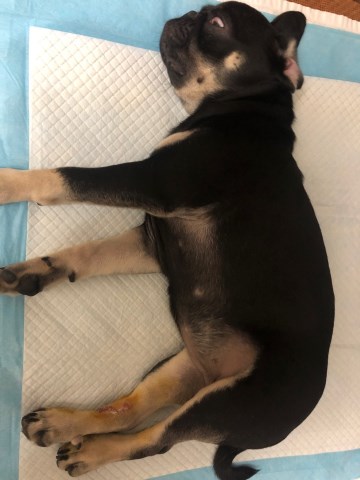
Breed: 798-n000130-pug